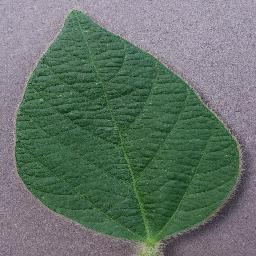
Label: Soybean___healthy